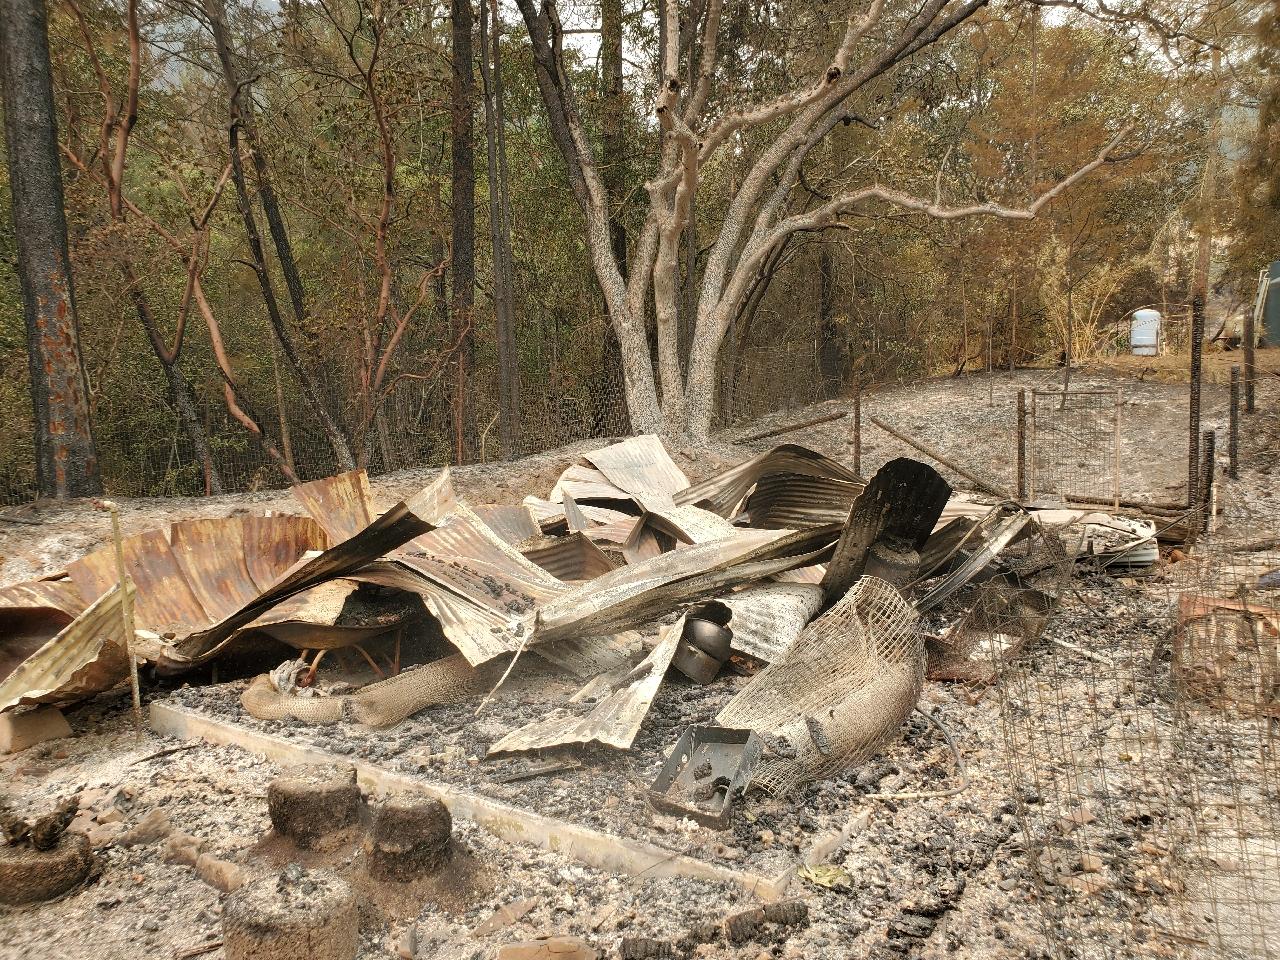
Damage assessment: destroyed